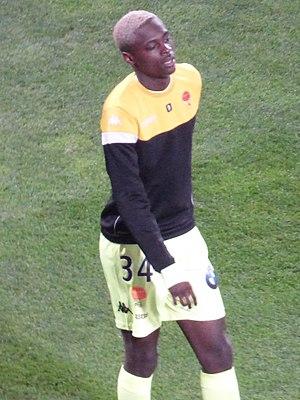
Aeron Zinga avant le match RC Lens / US Orléans, comptant pour la vingt-huitième journée du championnat de France de football de Ligue 2 2019/2020, le 9 mars 2020.